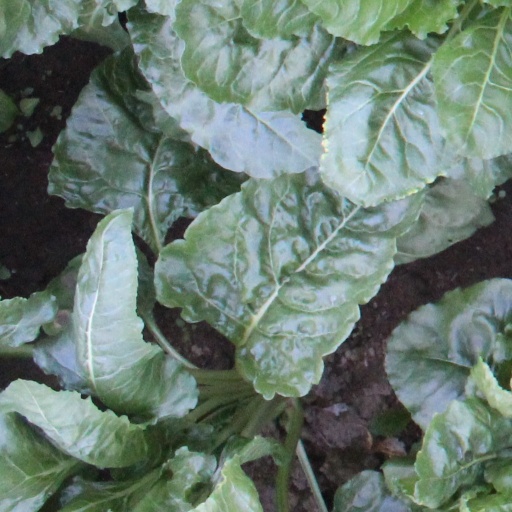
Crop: sugar beet